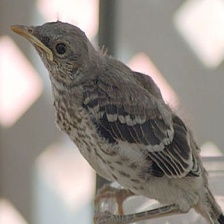
Species: NORTHERN MOCKINGBIRD
Scientific name: MIMUS POLYGLOTTOS